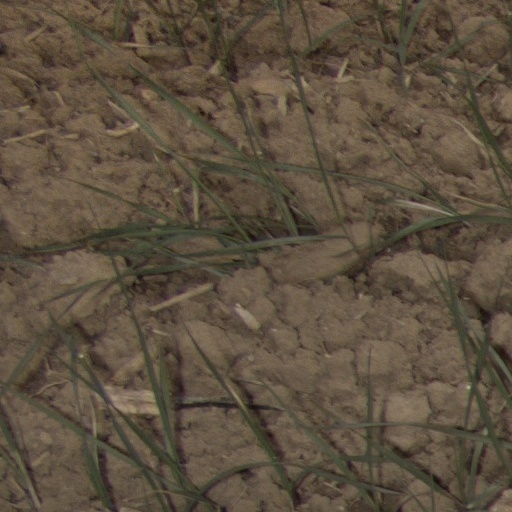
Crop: wheat